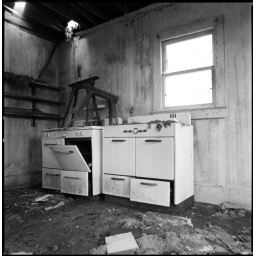
Two kitchen stoves in the Kent Chapel. There was no running water, so the kitchen is pretty spartan.